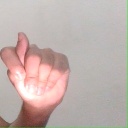
अक्षर: ट